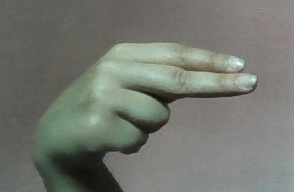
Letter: ain